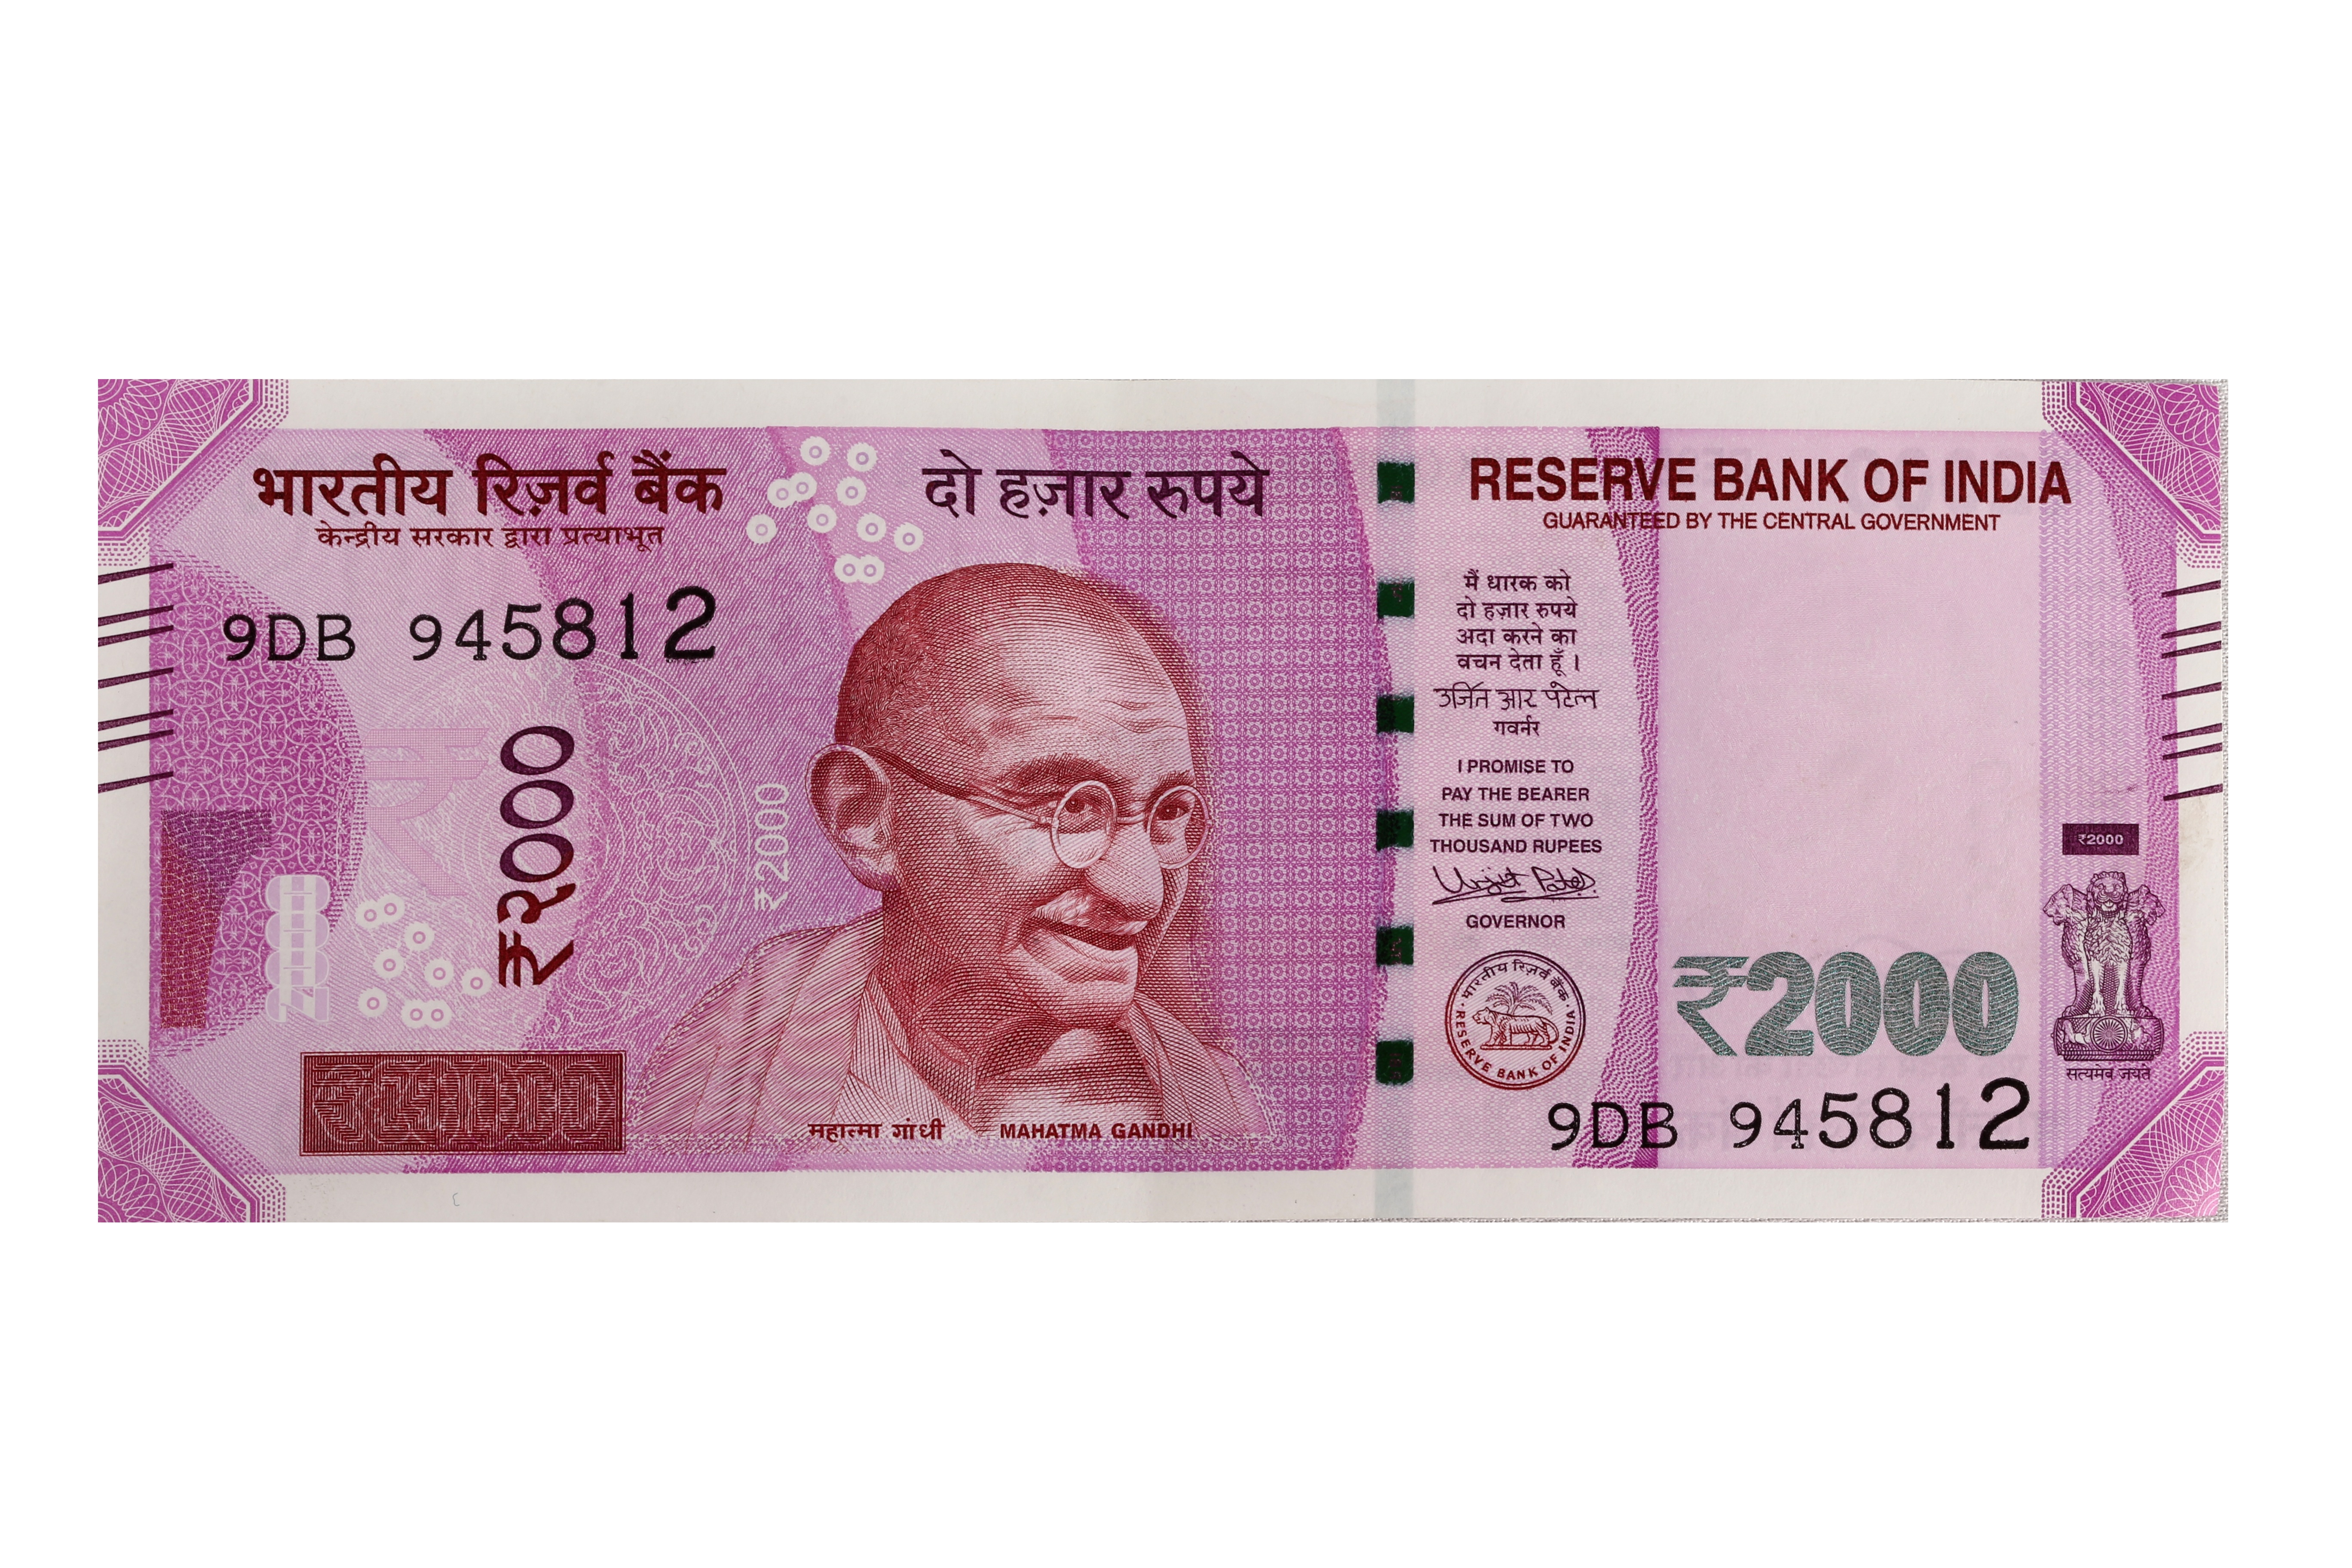
money, paper, cash, currency, 2000, india, magenta, economy, financial, gandhi, banknote, rupee, new currency